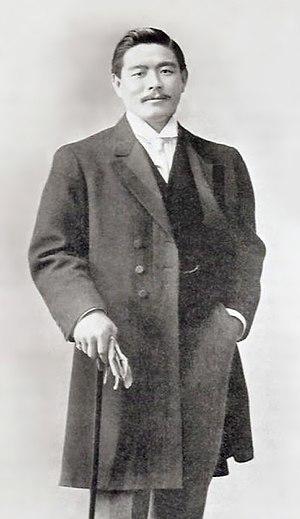
Mitsuyo Maéda ou Mitsuo Maeda était un judoka japonais, également catcheur et lutteur. Il fut surnommé Count Combat ou Conde Koma au Brésil, surnom qu'il acquit en Espagne, en 1908. Son nom complet après sa naturalisation brésilienne était Otávio Mitsuyo Maeda. Avec Antônio Soishiro Satake, autre nippon naturalisé brésilien, il fit connaître le judo au Brésil, au Royaume-Uni, et dans d'autres pays.